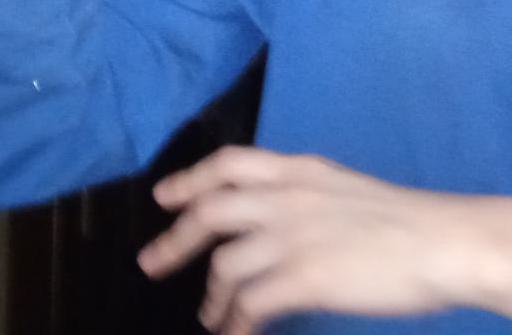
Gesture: no_gesture